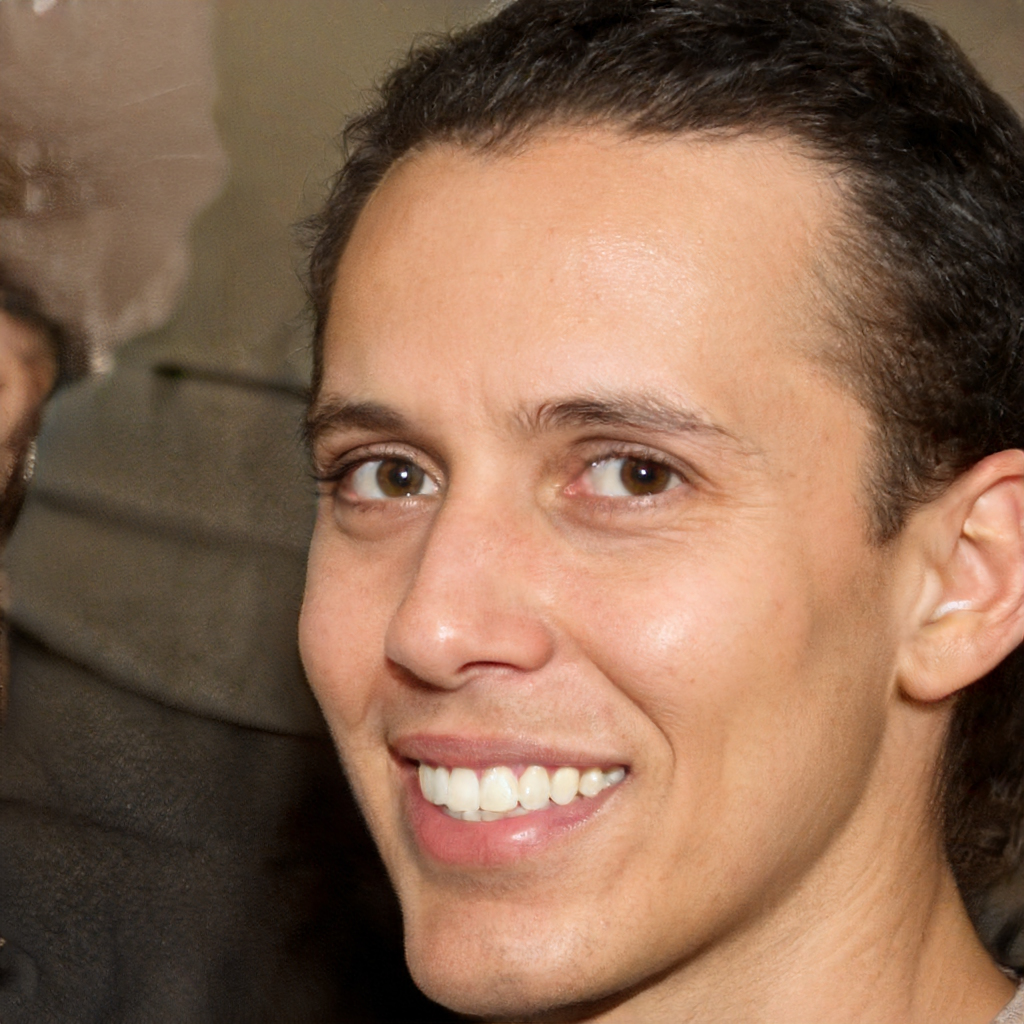
Gender: Male